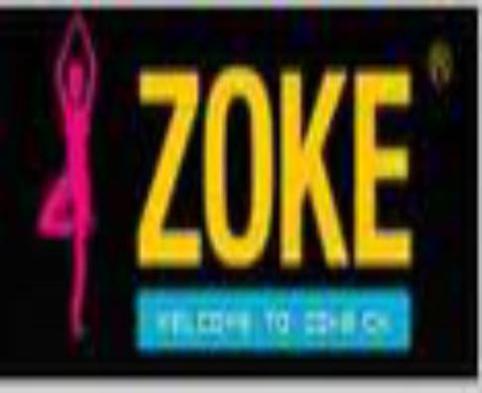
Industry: Clothes